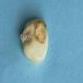
Maize quality: Bad